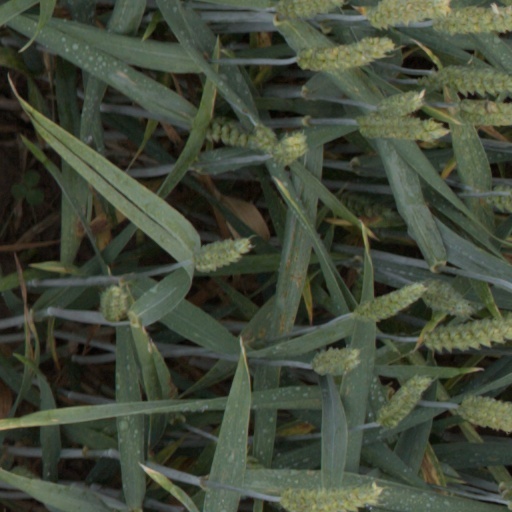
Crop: wheat